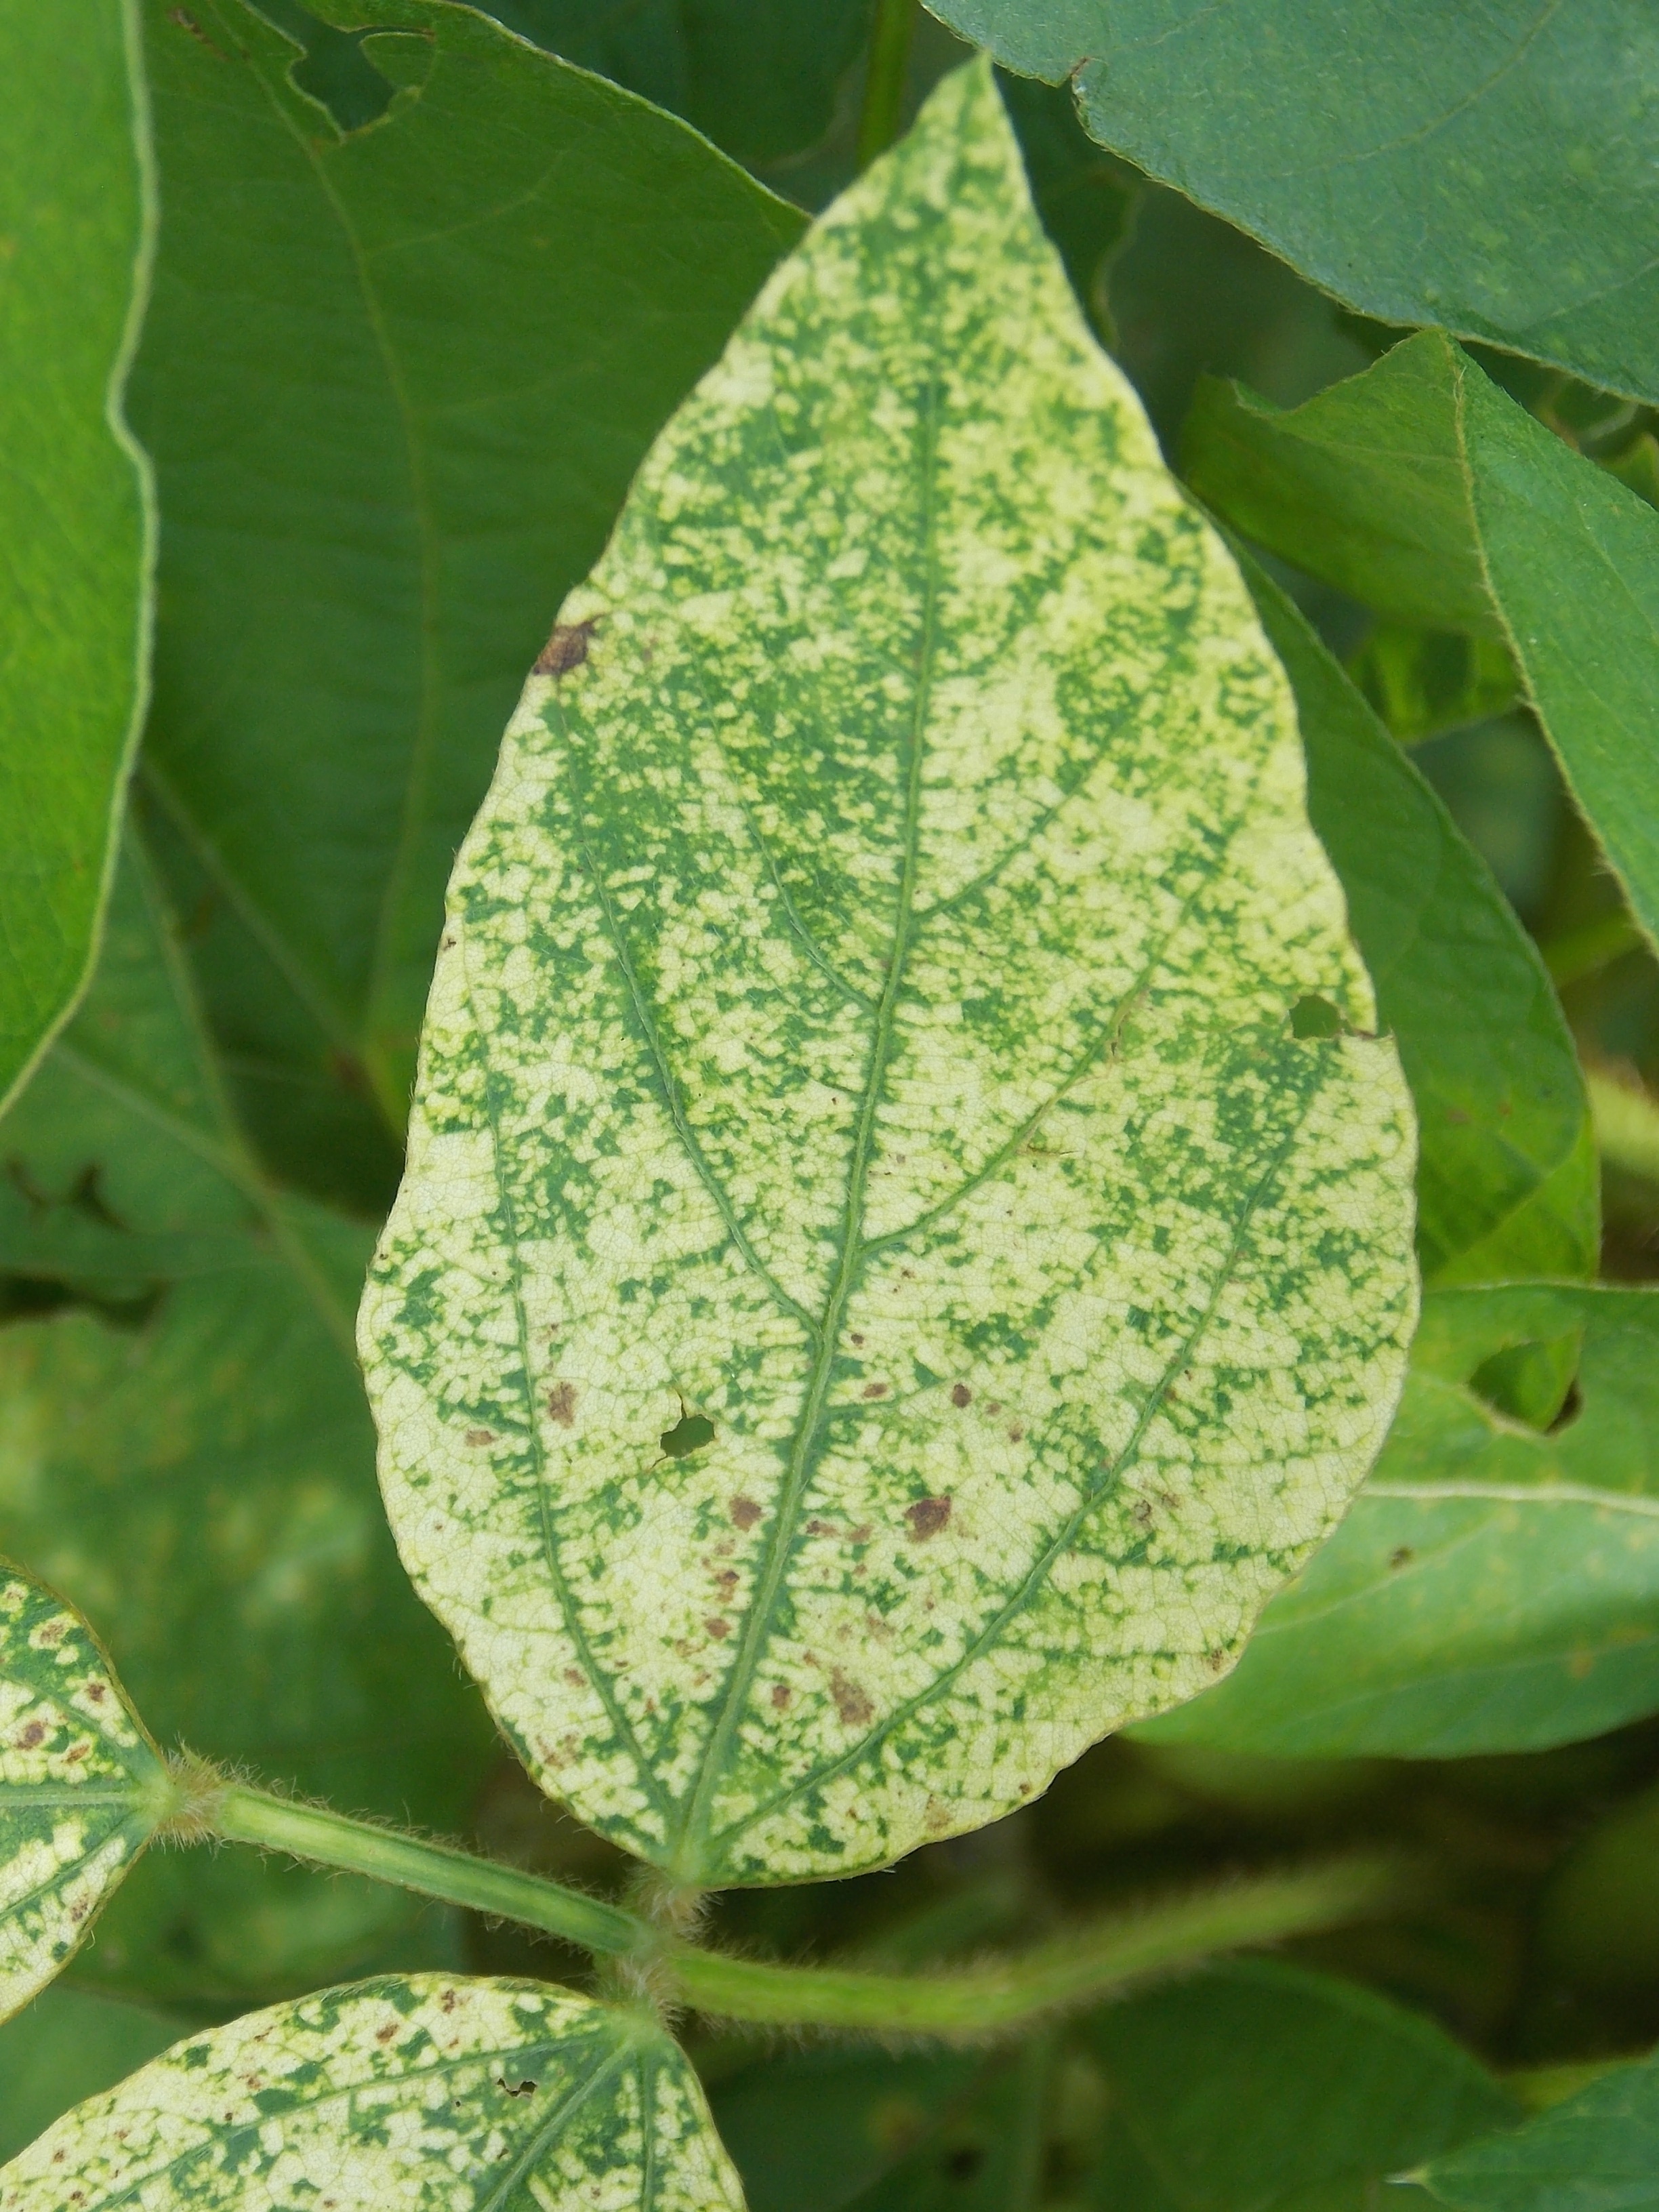
Label: Disease